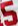
Number: 5